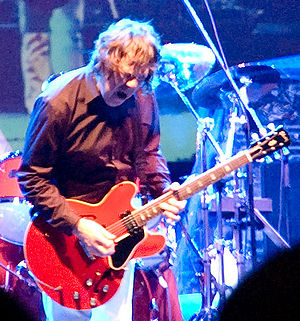
Musik i 2011 / Dødsfald
Guitaristen Gary Moore døde 6. februar
Musik i 2011 er en oversigt over udgivelser, begivenheder, fødte og afdøde personer med tilknytning til musik i 2011.